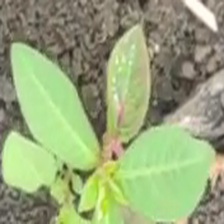
Weed species: Moti_dudhi(Euphorbia_geneculata_L)